Answer in natural language. How many Windows are visible in the scene? Choose between the following options: 1, 5, 0, 7 or 6
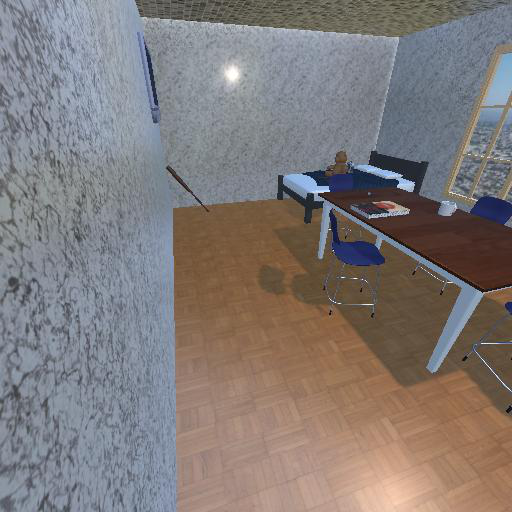
<answer>1</answer>